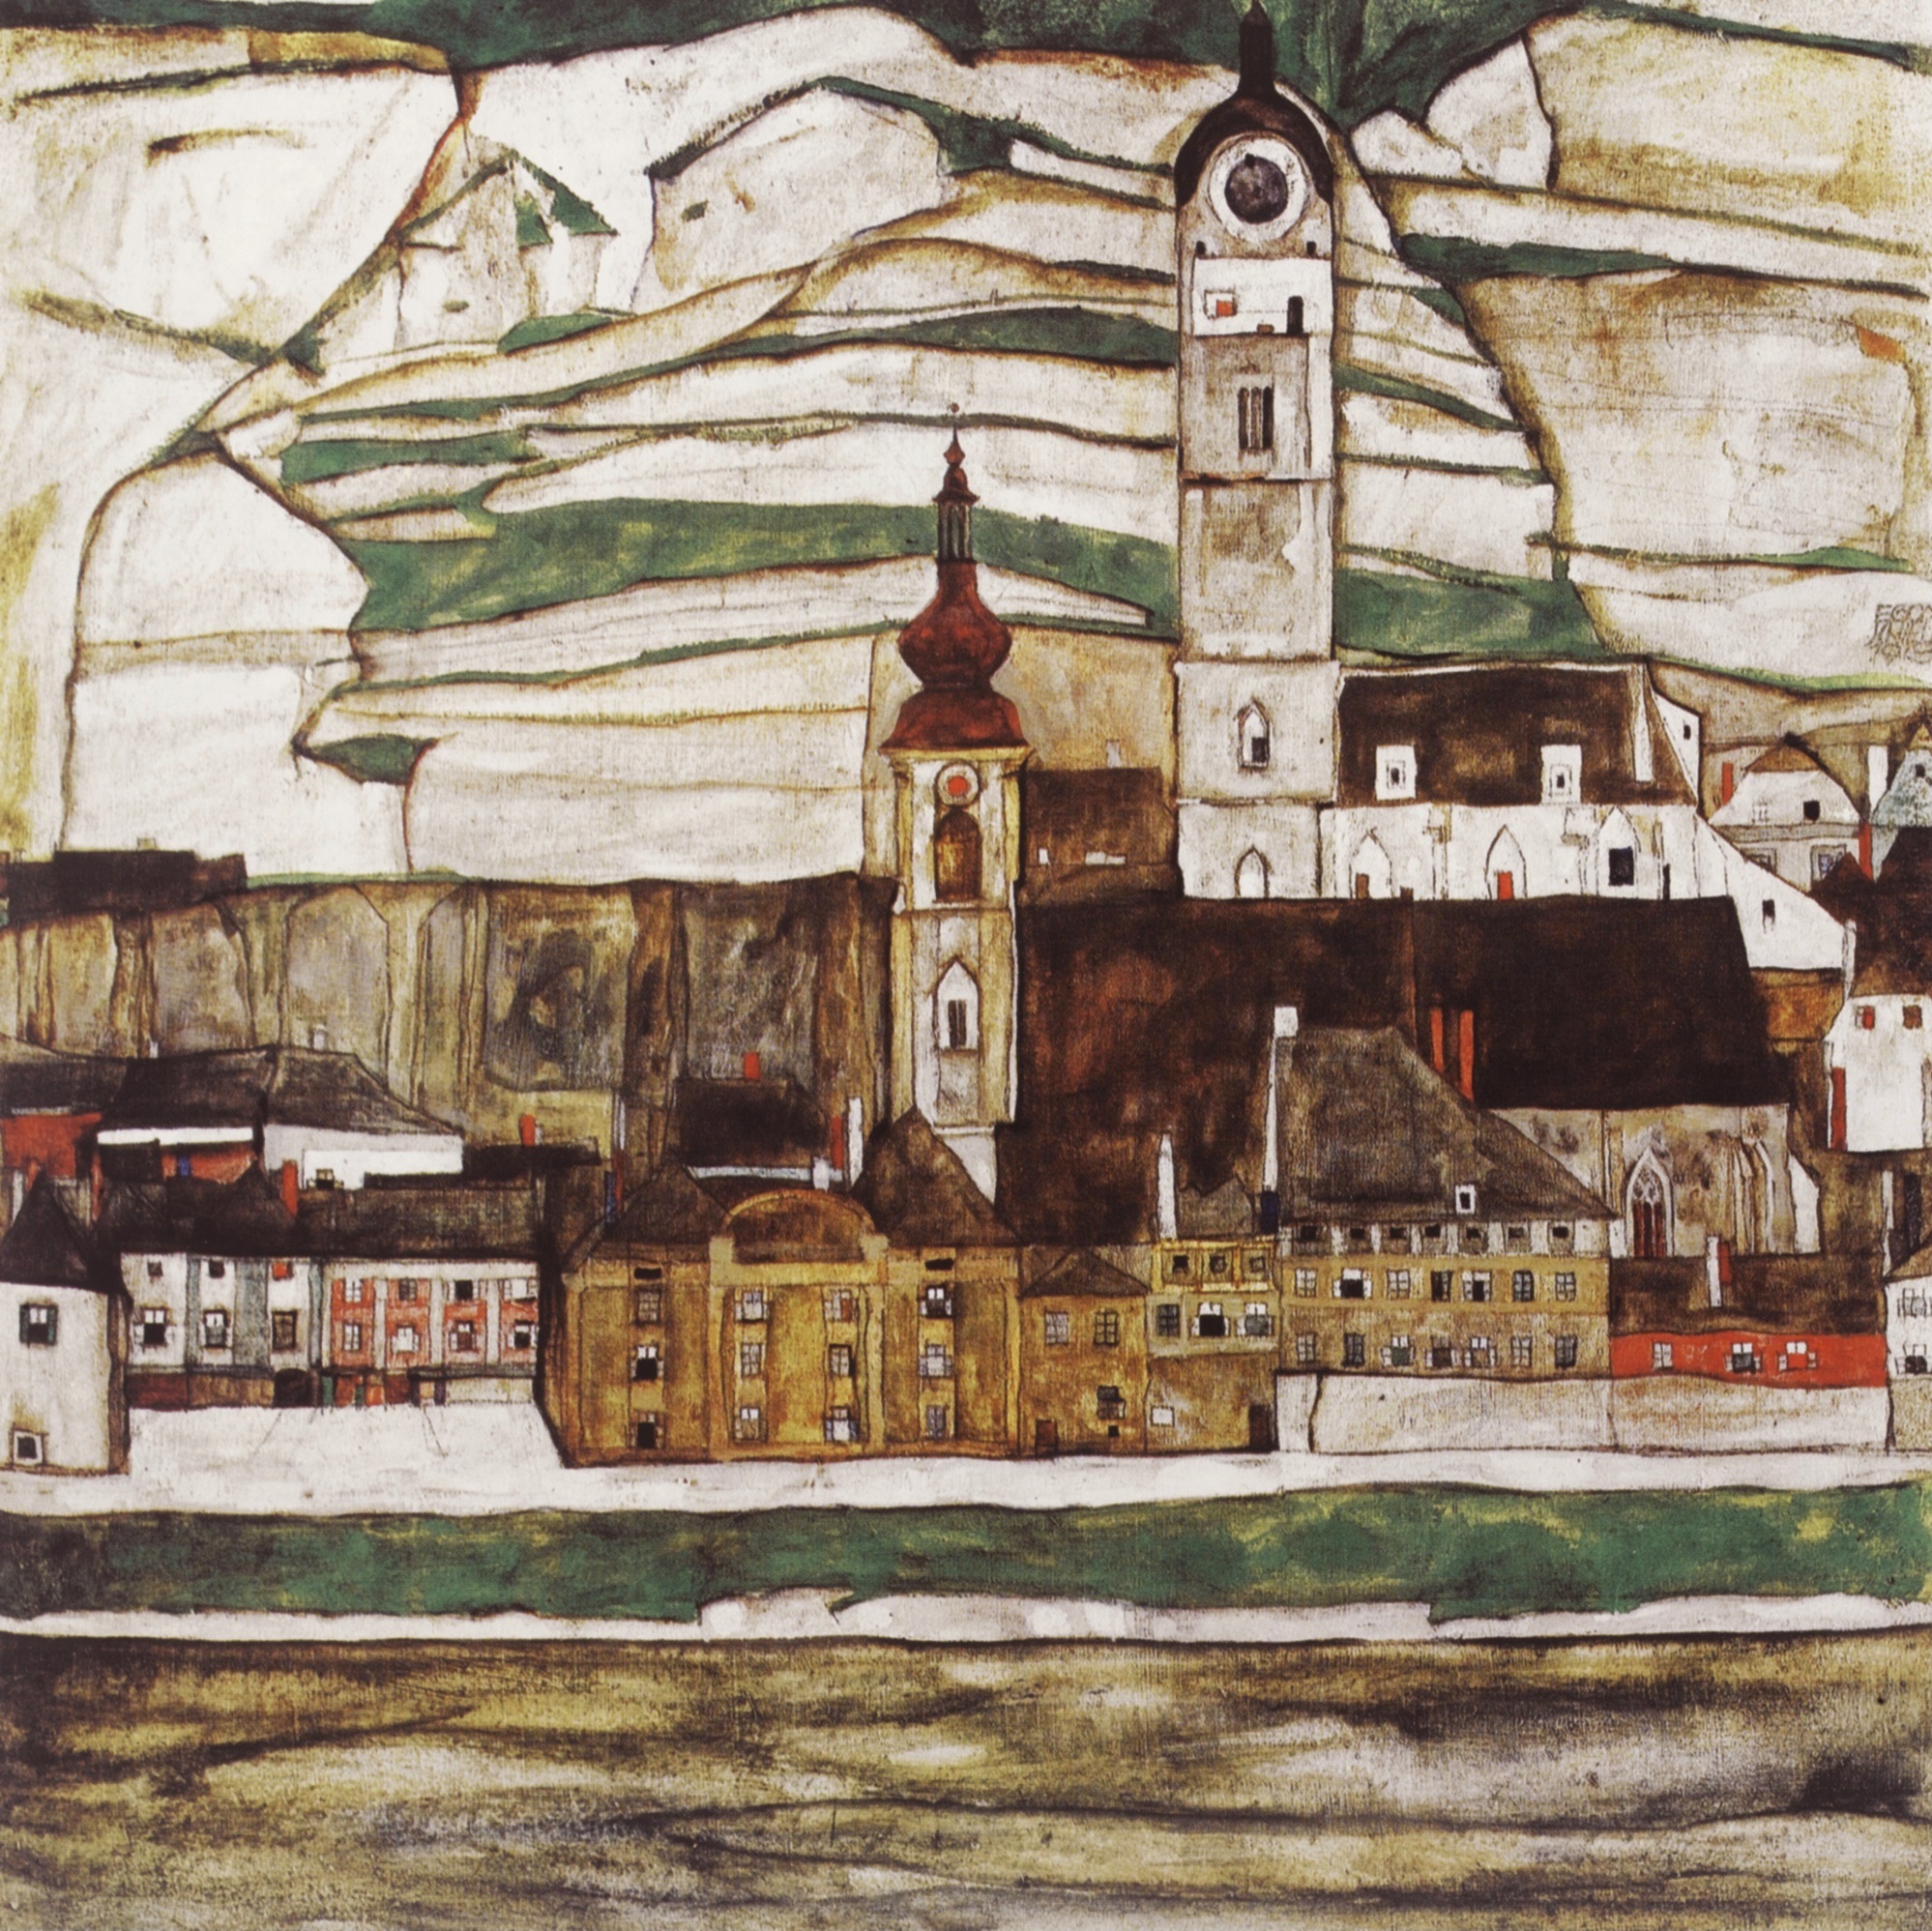
landscape, artwork, painting, austria, art, publicdomain, expressionism, drawing, egonschiele, artnouveau, viennasecession, monastery, watercolor paint, ancient history